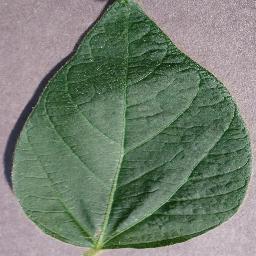
Label: Soybean___healthy